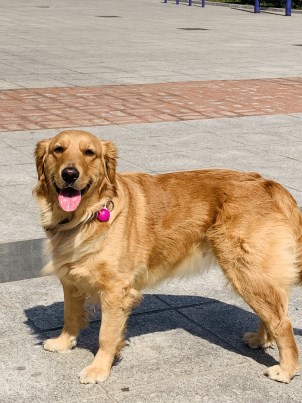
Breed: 5355-n000126-golden_retriever